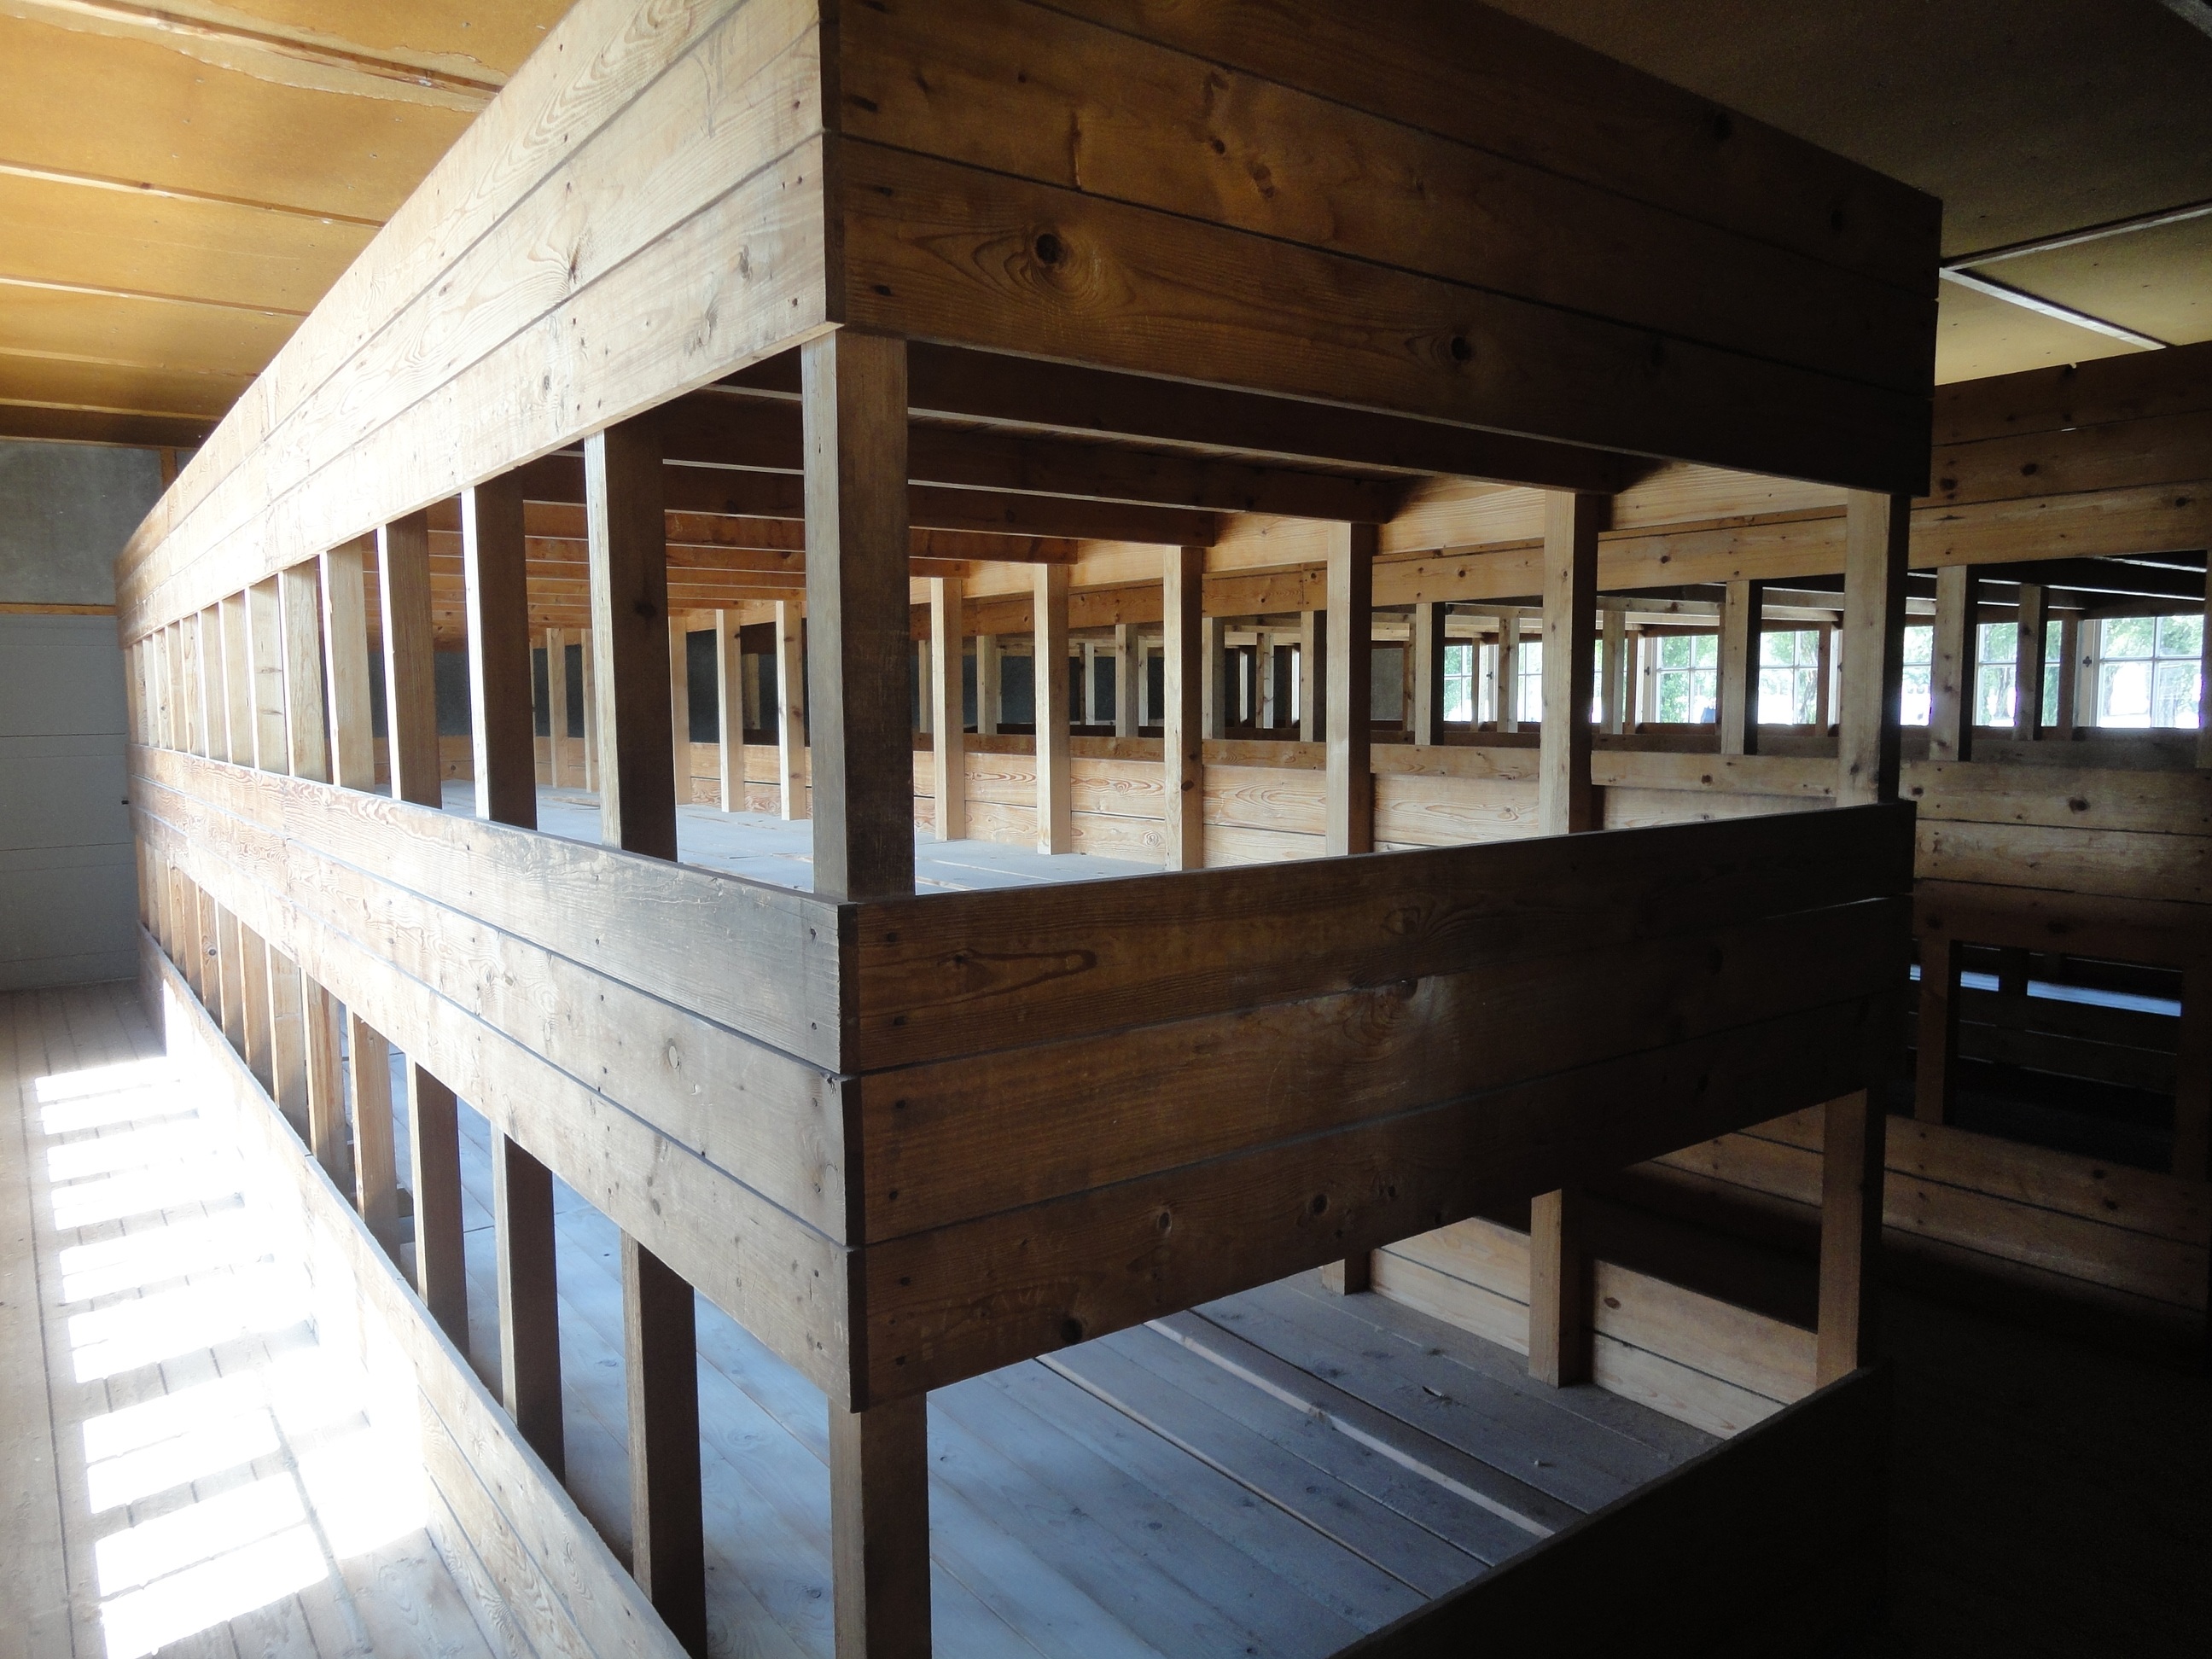
architecture, wood, professional, lighting, interior design, design, stall, crime, dormitory, dachau, konzentrationslager, barracks, nazi era, hitler era, hitlerregiem